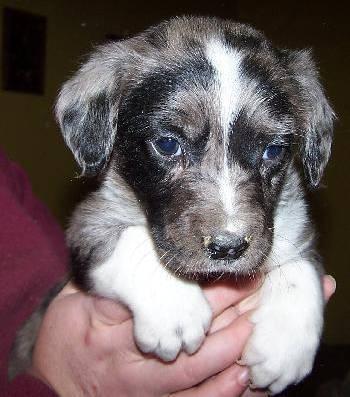
dog